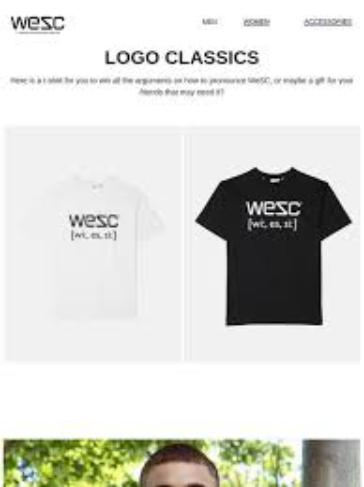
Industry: Clothes